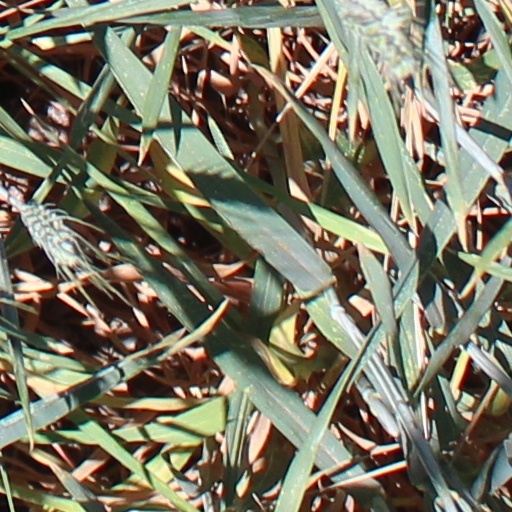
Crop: wheat